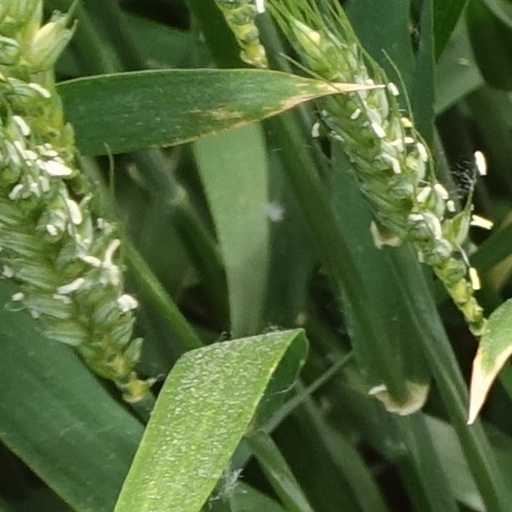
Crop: wheat